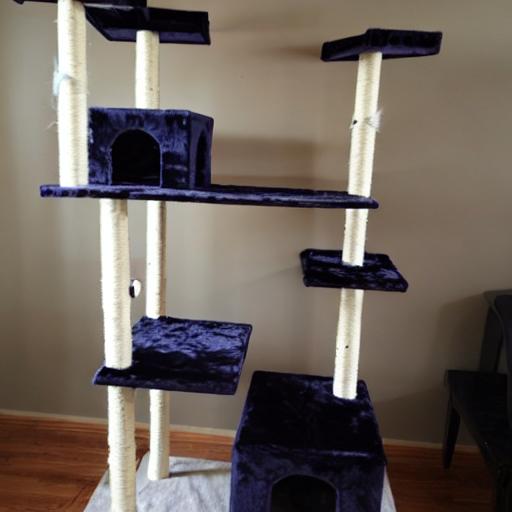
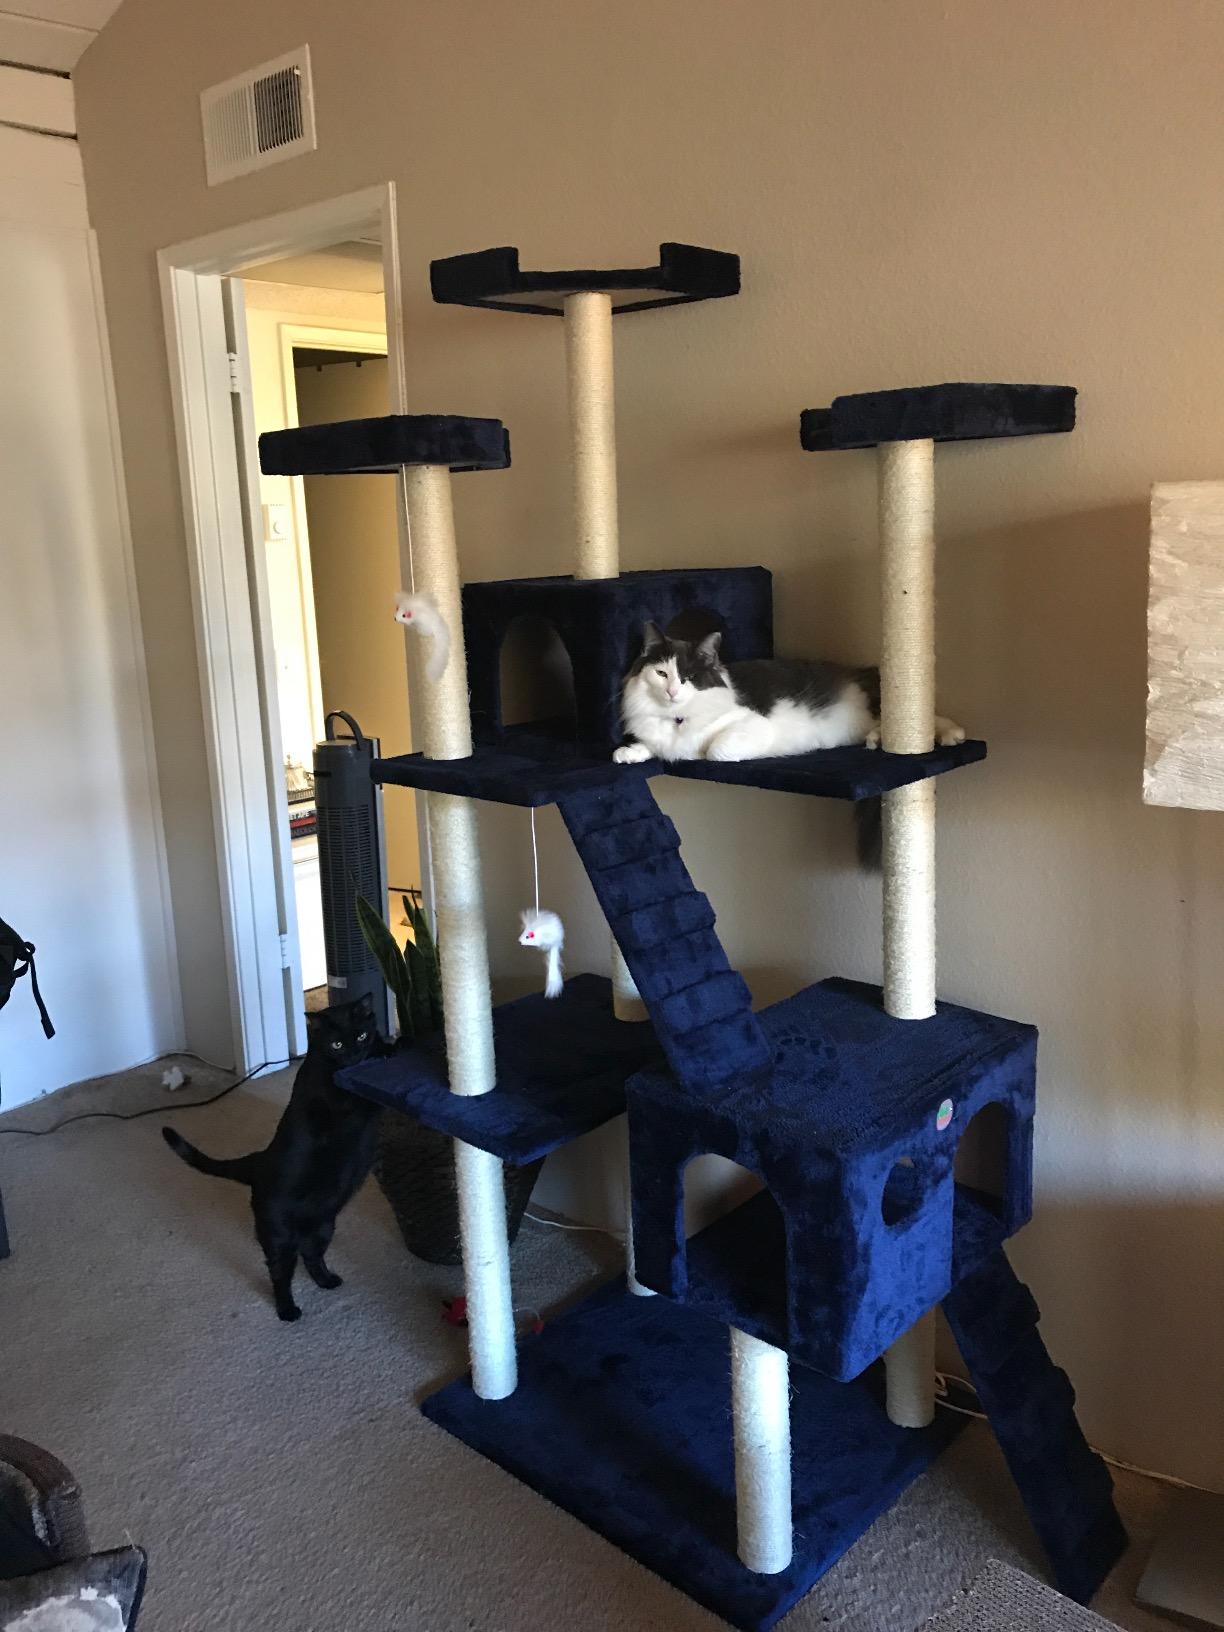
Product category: items_cat tree
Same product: no